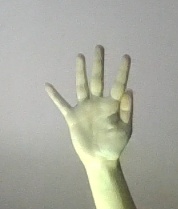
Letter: sheen